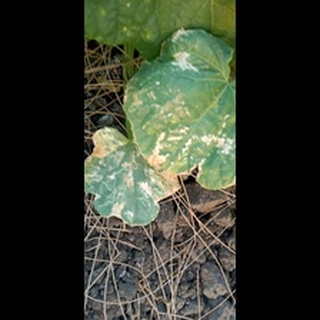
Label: diseased_cucumber